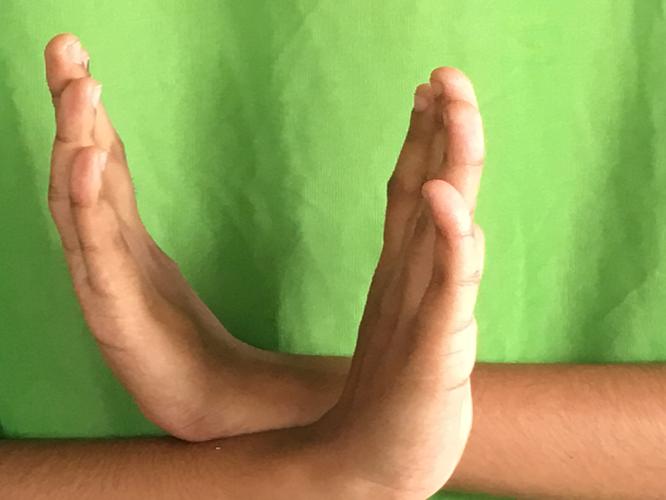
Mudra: Swastikam
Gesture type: double_hand